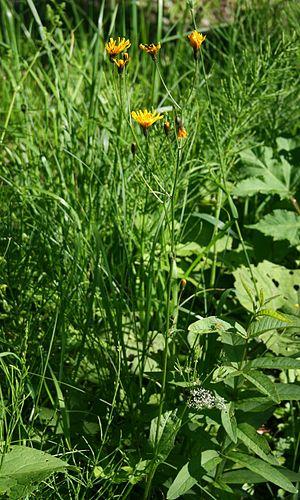
Cette liste de Tracheophyta de Bosnie-Herzégovine, ainsi que d’espèces introduites est un aperçu incomplet d’espèces de mousses, de fougères, de gymnospermes et d’angiospermes citées dans la littérature disponible en langues bosniaque, croate, serbe et serbo-croate. Cet aperçu n’inclue pas des espèces cultivées ni celles occasionnellement introduites.